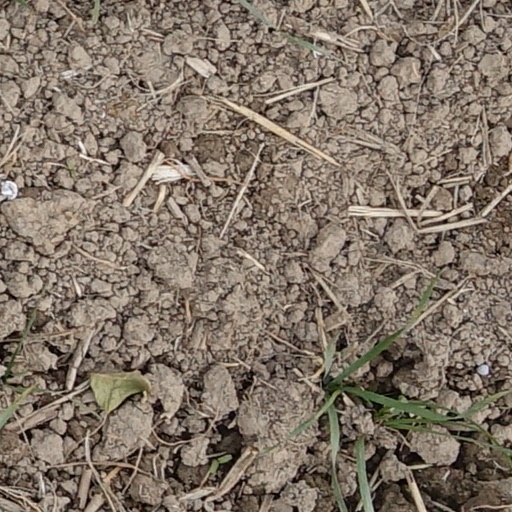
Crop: wheat